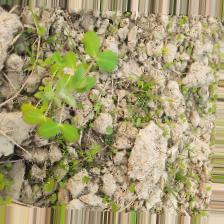
Label: Lentil Rust